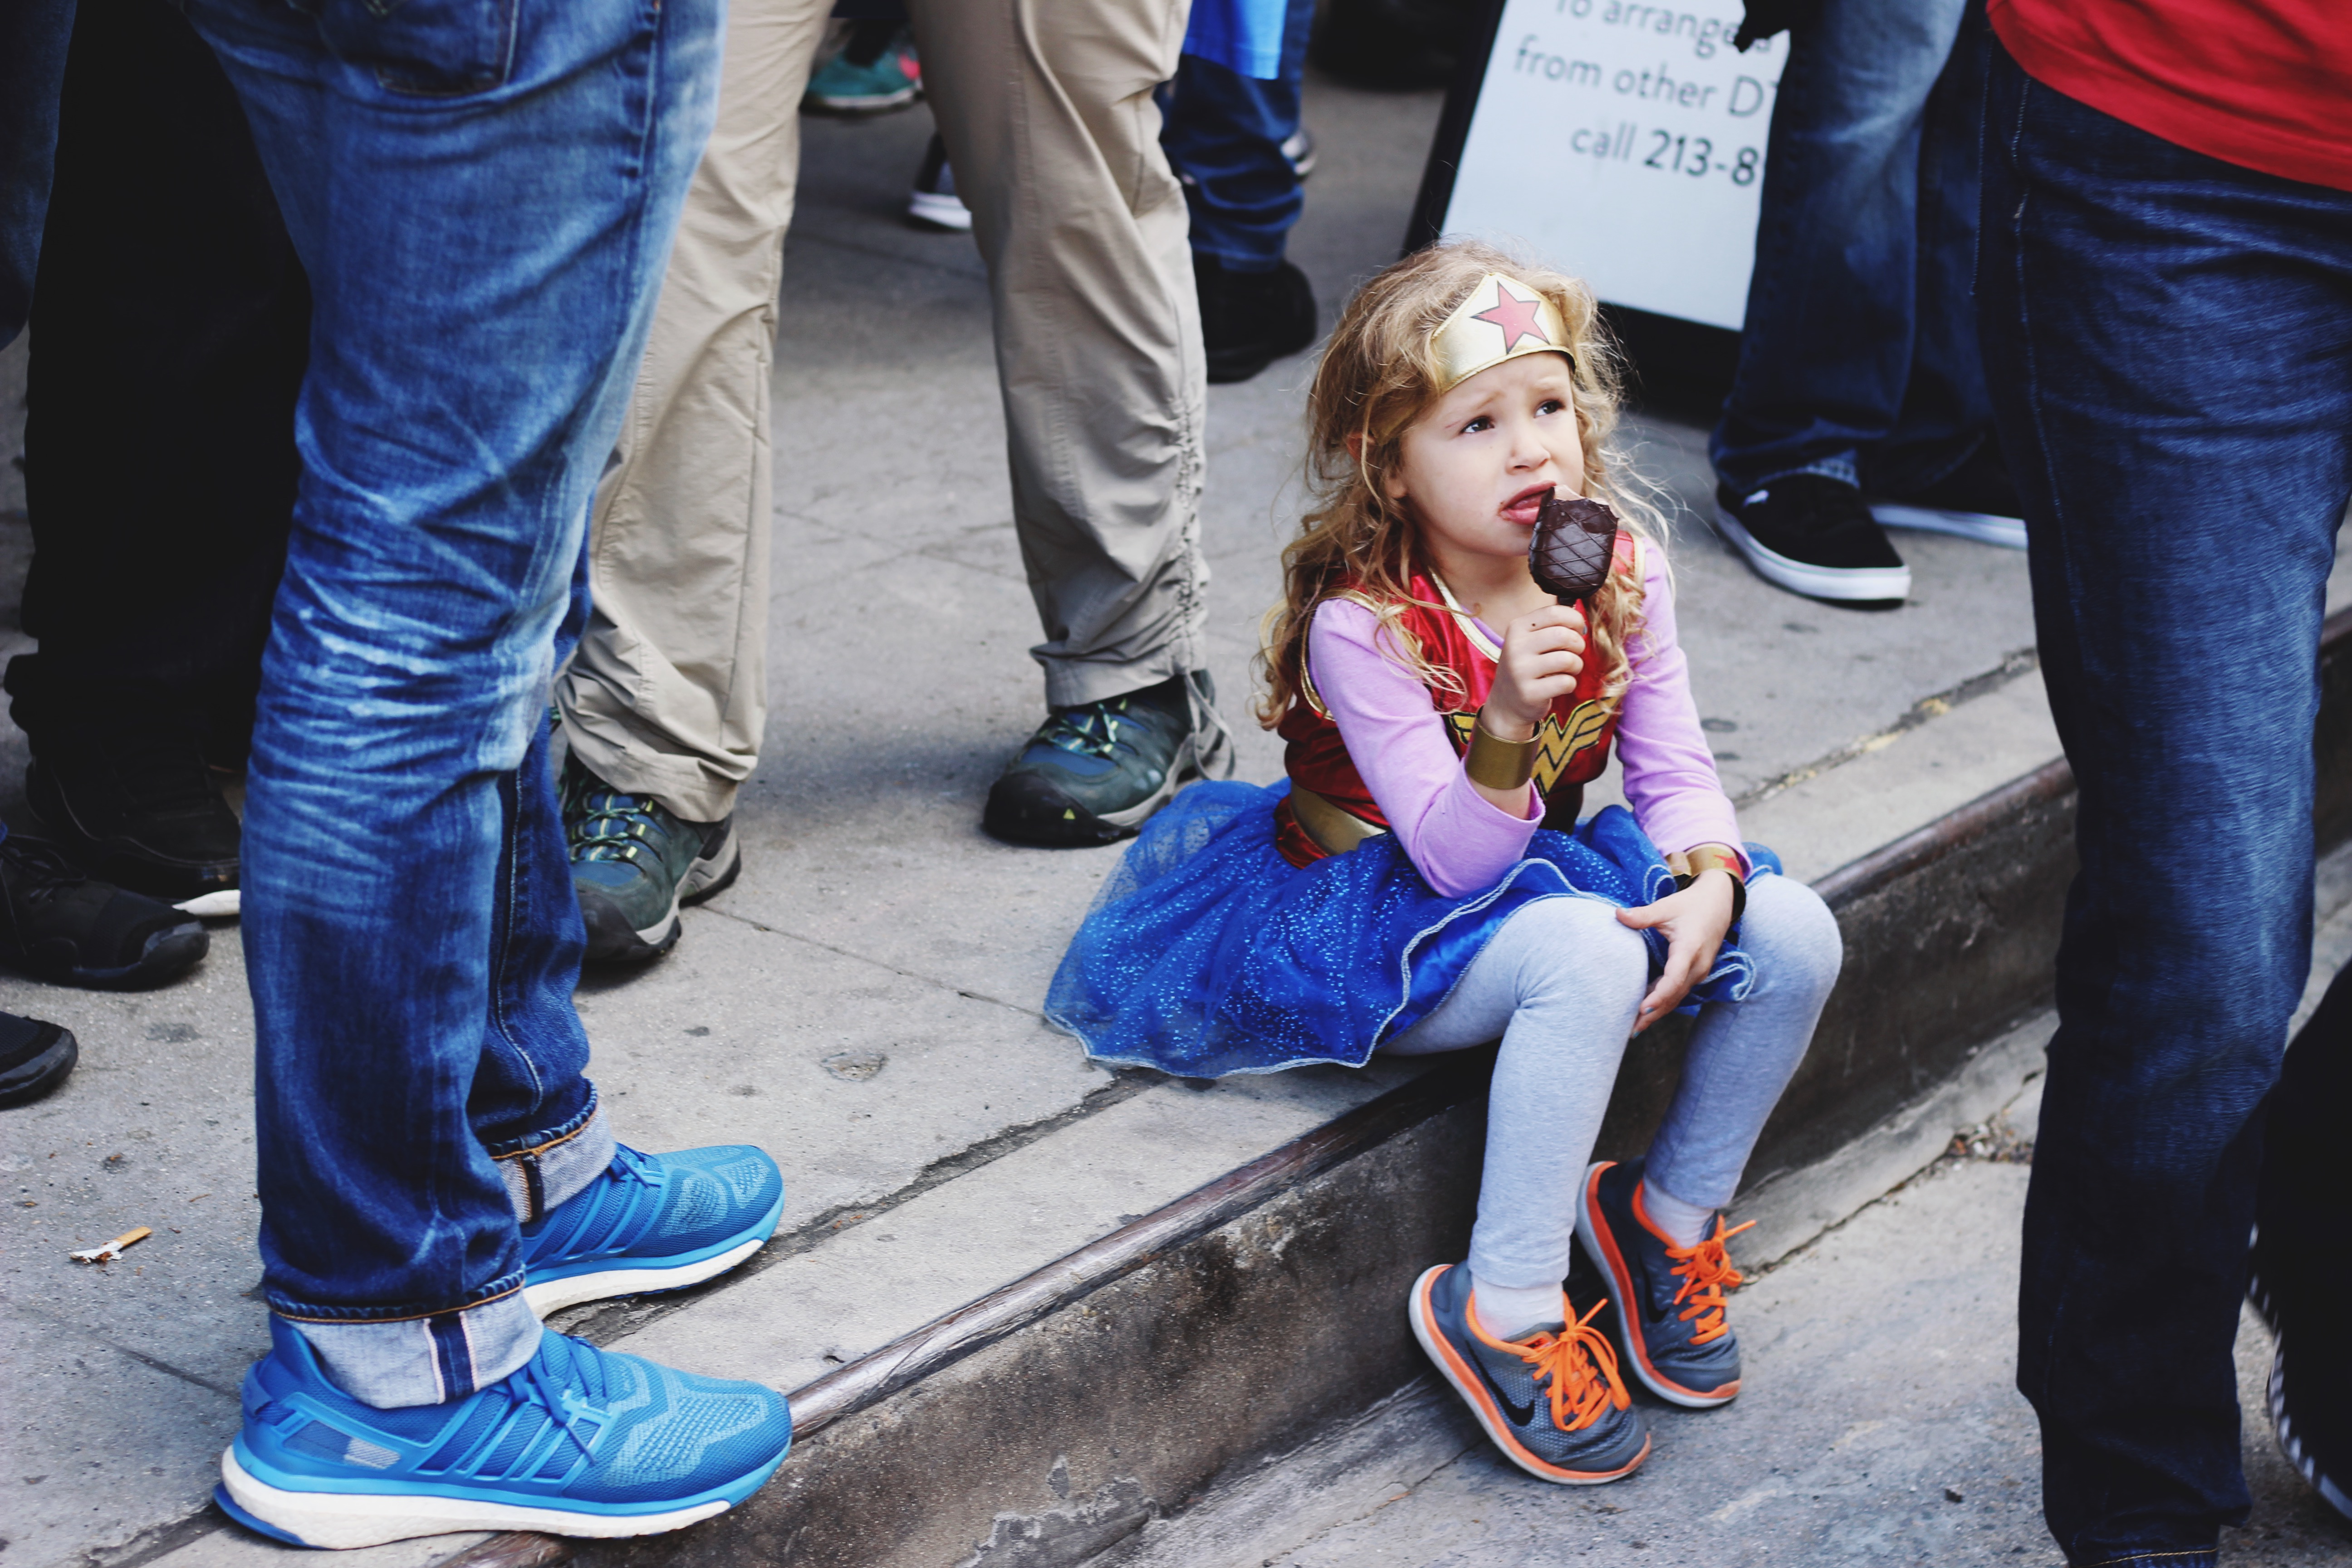
color, blue, road, footwear, street, child, spring, infrastructure, walking